Alexander Nouri

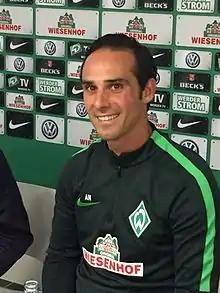
Nouri in 2016

Alexander Nouri (born 20 August 1979) is a German former footballer and manager. He played professionally for 14 years with Werder Bremen, Seattle Sounders, KFC Uerdingen, VfL Osnabrück, Holstein Kiel and VfB Oldenburg.